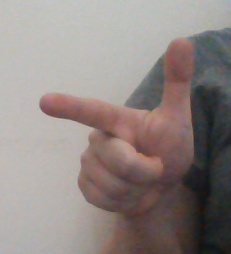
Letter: yaa